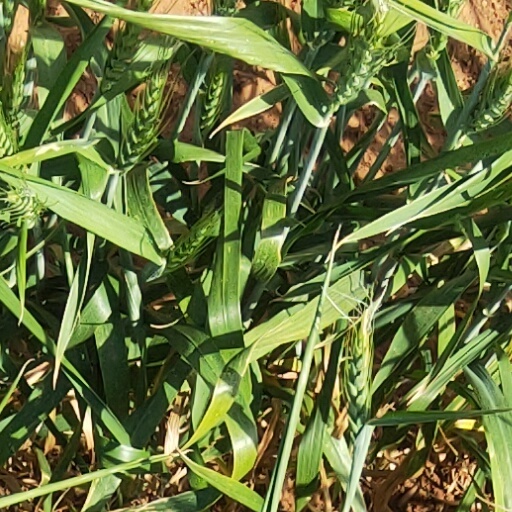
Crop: wheat